Rong Desheng

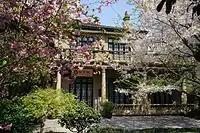
Former residence of Rong Desheng in urban Wuxi.

In 1893, he accompanied his father to Guangdong to assist with accounting work at the Sanshui Lijin Bureau.